Duran (glass)

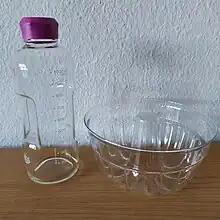
Besides the field of lab glassware, Duran is also used for sustainable household items.

Duran is currently available in hollow glass products. It is either formed by a molding process into final glass products like Erlenmeyer flasks or drawn as a tube by SCHOTT Tubing. Such tubes are typically a semi-finished product for further processing, which provide higher precision in its cylindrical geometry and better optical clarity than molded hollow glassware.